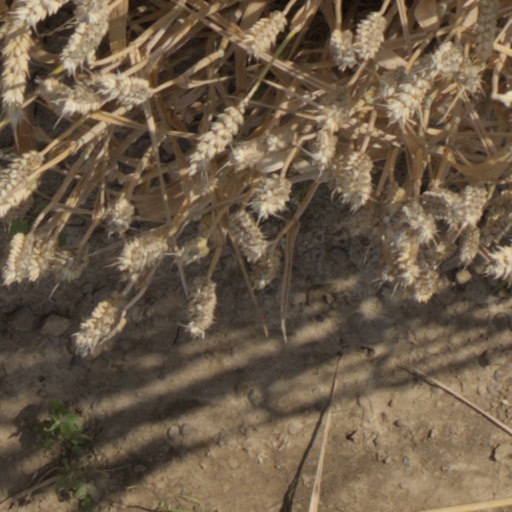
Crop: wheat